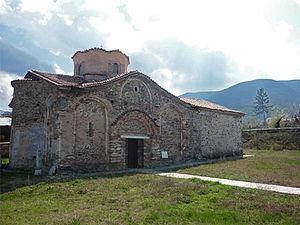
La commune de Pazardjik est située dans le centre-ouest de la Bulgarie.